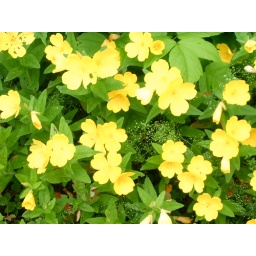
I was walking at my parents house in Spencer NY and saw these pretty wild flowers.